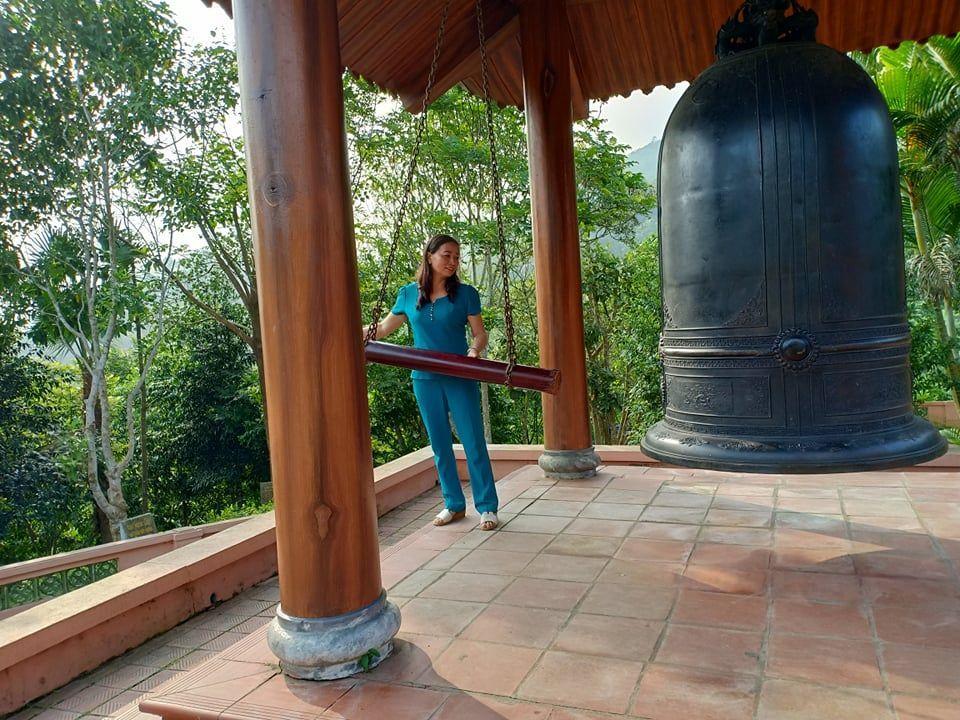
có một cái chuông đồng xuất hiện ở gần người phụ nữ